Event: Nepal Earthquake
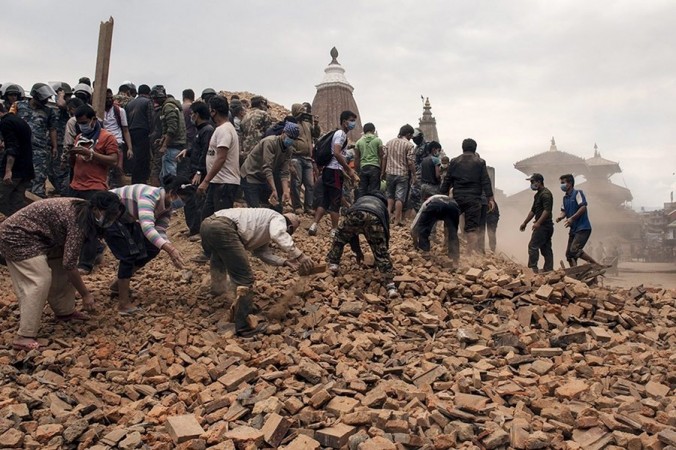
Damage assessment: damage